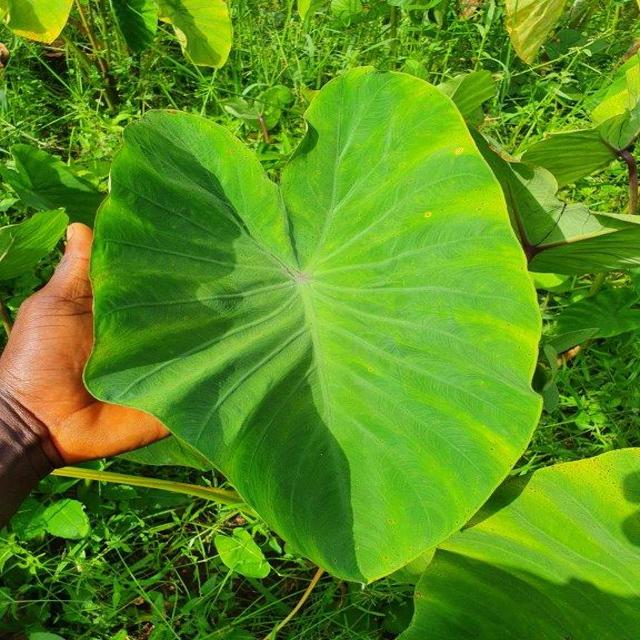
Label: Healthy